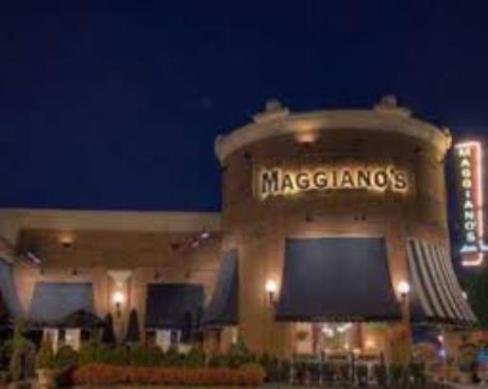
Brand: maggiano's little italy
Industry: Food